Michel Ferdinand d'Albert, 5th Duke of Chaulnes

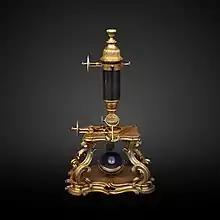
Compouned microscope of Albert d'Ailly, on display at Conservatoire national des arts et métiers.

Michel Ferdinand d'Albert, 5th Duke of Chaulnes (31 December 1714 – 23 September 1769), Duke of Picquigny and then Duke of Chaulnes from 1744, was a French astronomer, physicist and freemason.